Abdul Jabbar Shanshal

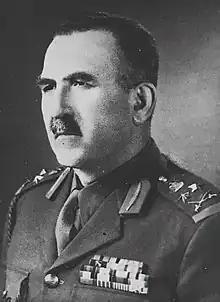

General Abdul Jabbar Khalil Shanshal al-Bakri (1920 – 20 September 2014) was an Iraqi general officer and minister, he held also the position of minister of military affairs and chief of staff.